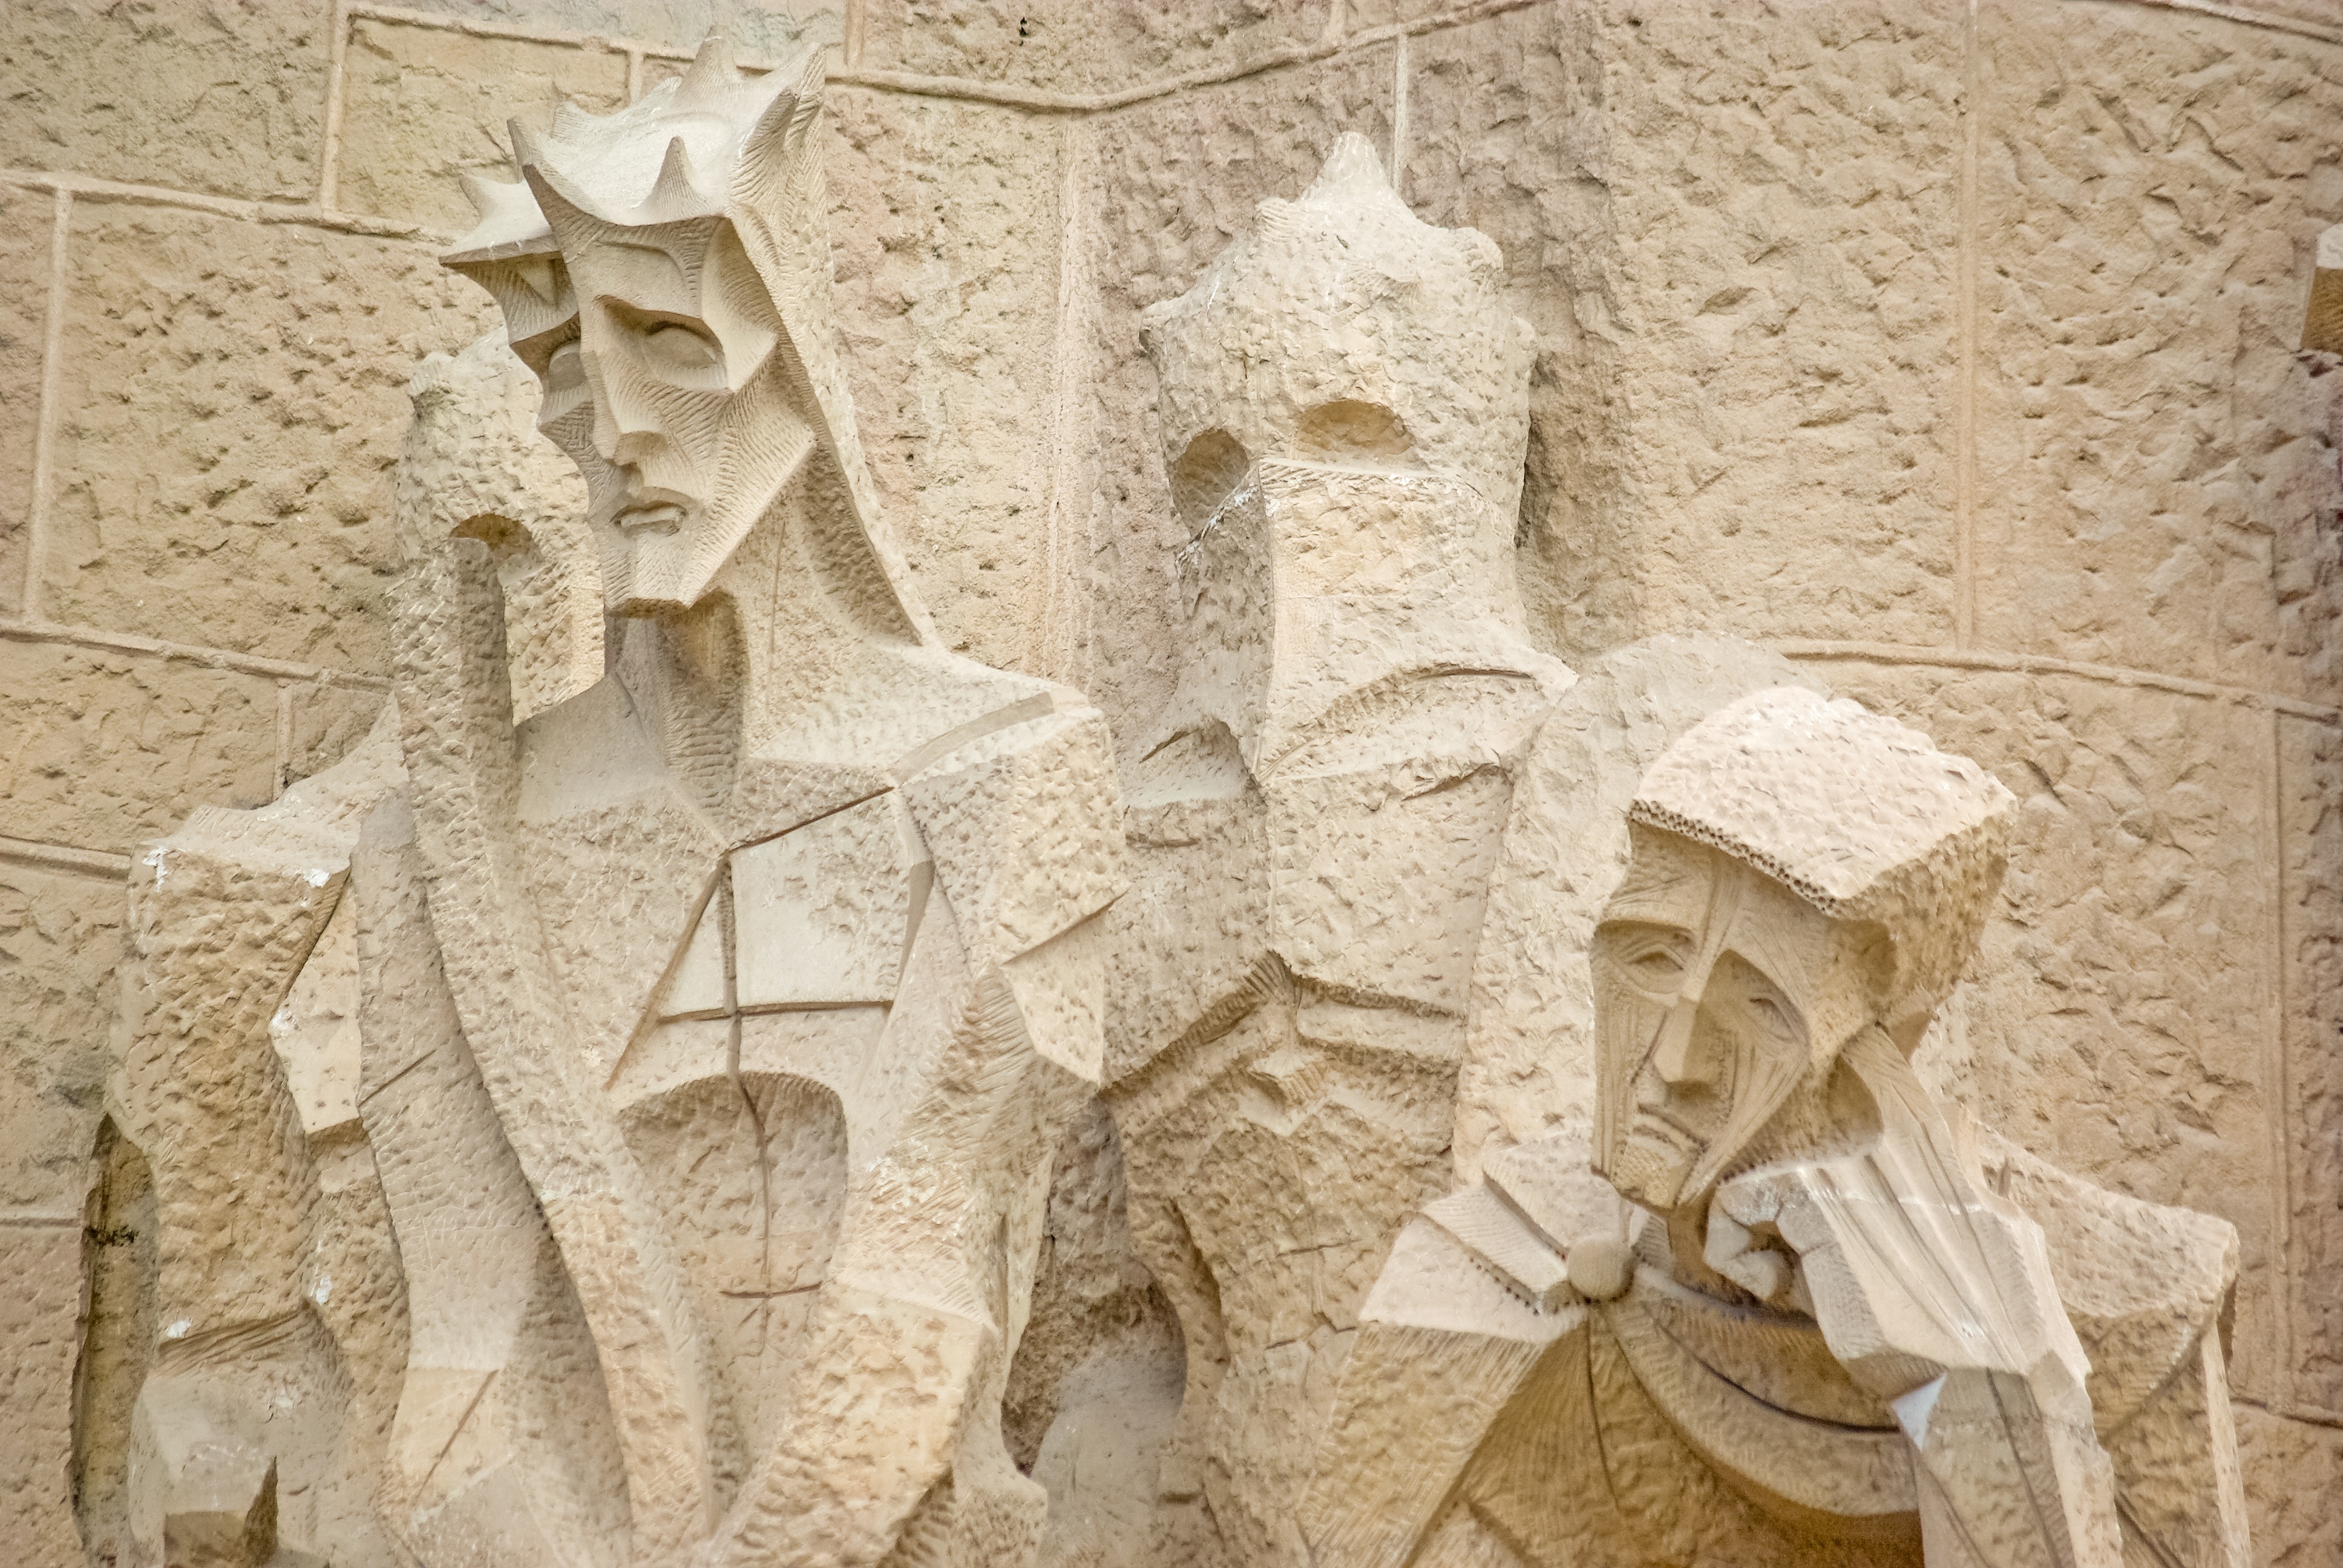
sand, wall, monument, statue, column, barcelona, sculpture, art, temple, gaudi, history, basilica, carving, relief, stele, sagrada familia, archaeological site, stone carving, ancient history, egyptian temple